Ramoth-Gilead

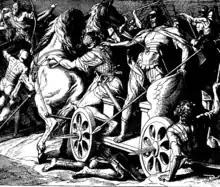
"Death of Ahab", from ""

According to, Ramoth-Gilead was the base of Ben-Geber, one of King Solomon's regional governors. He was responsible for ("to him belonged") the towns of Jair the son of Manasseh, in Gilead and the region of Argob in Bashan: sixty large cities with walls and bronze gate-bars.